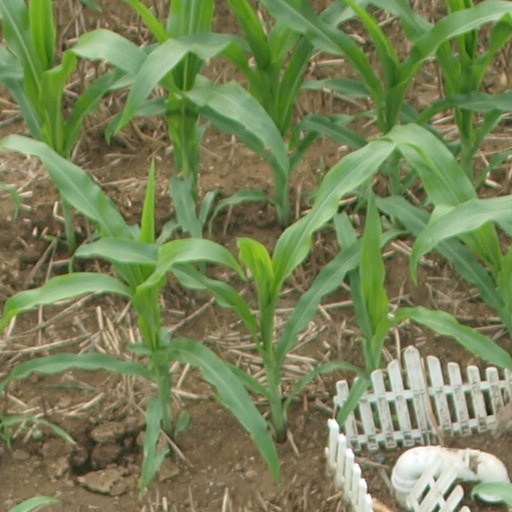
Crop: maize; corn